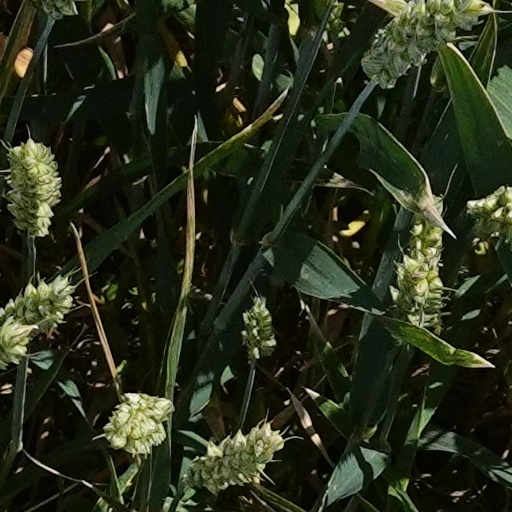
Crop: wheat